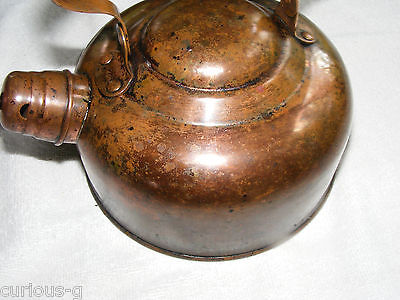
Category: kettle